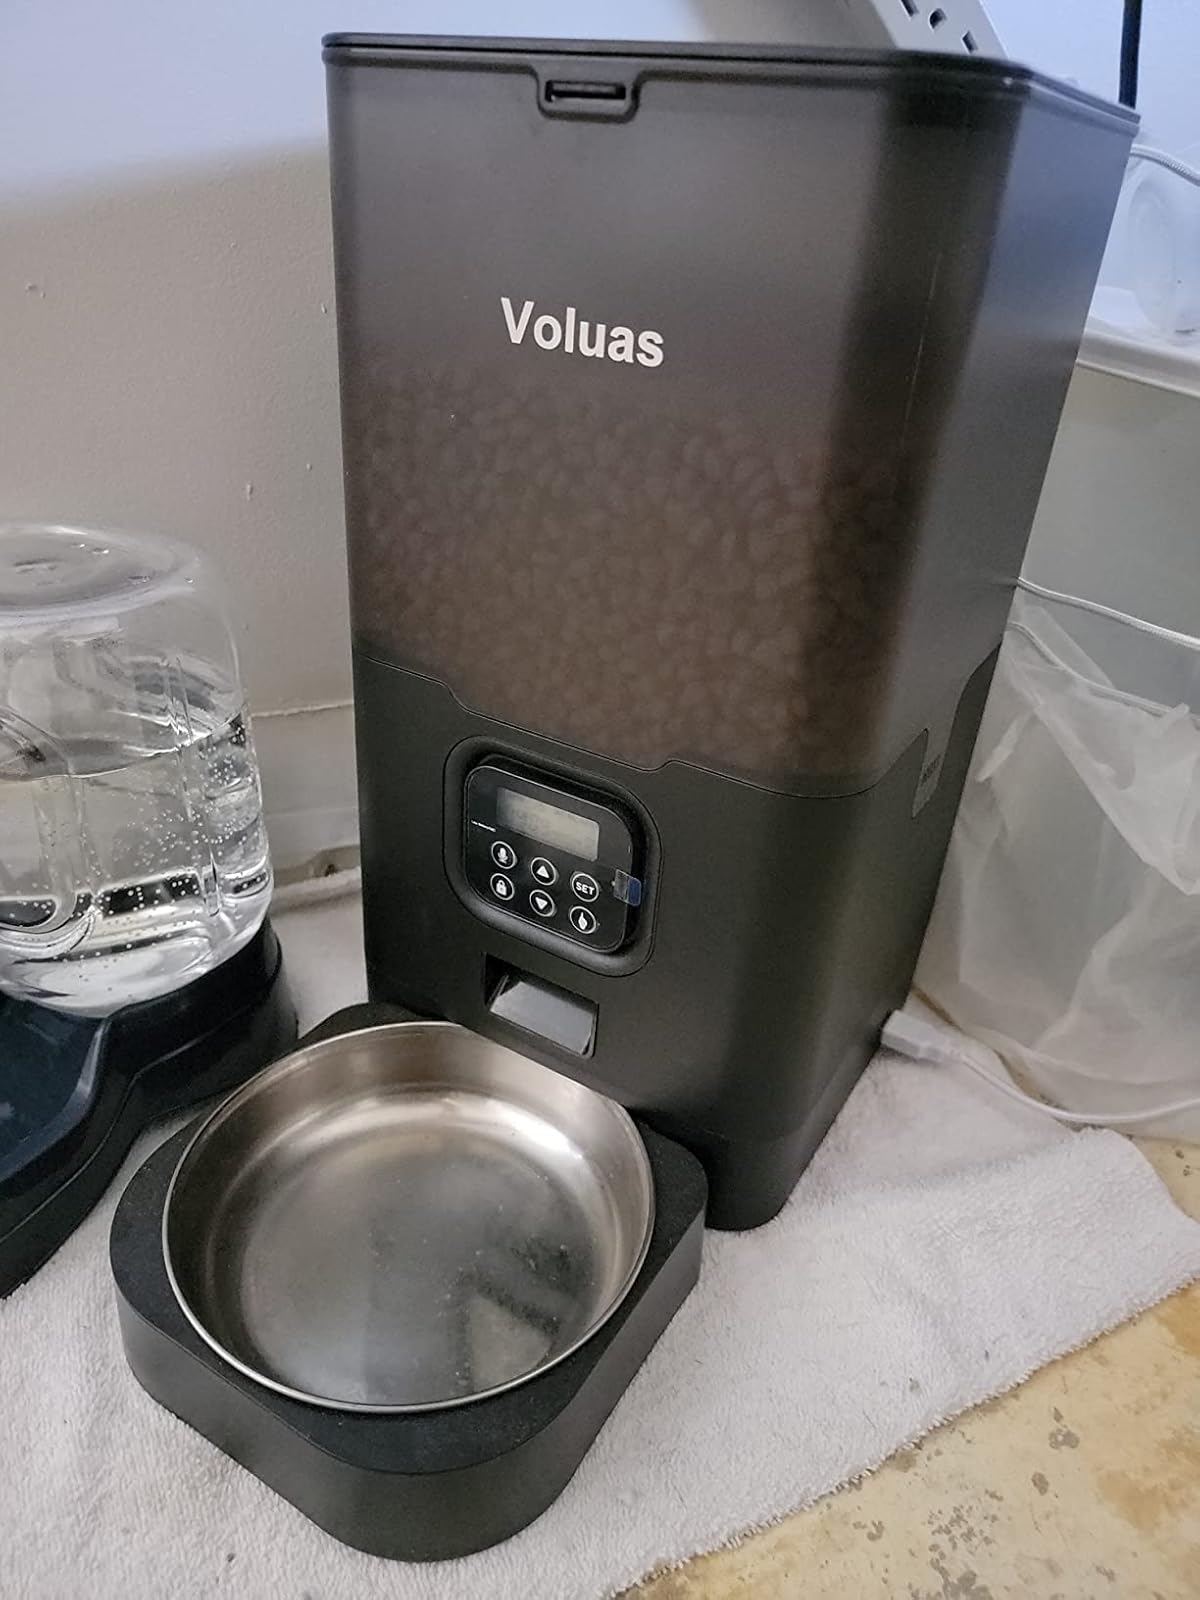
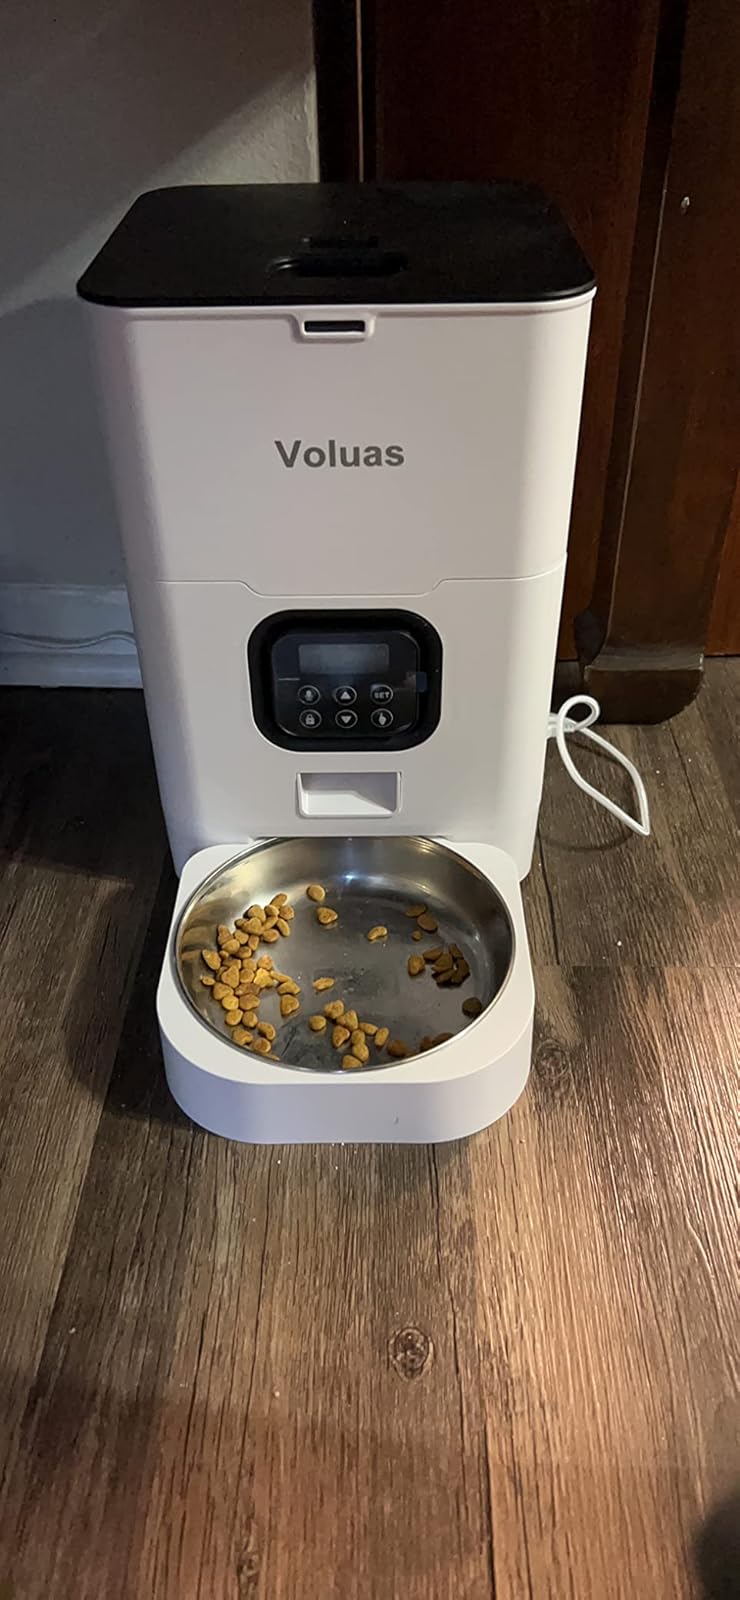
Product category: items_feeder
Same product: no